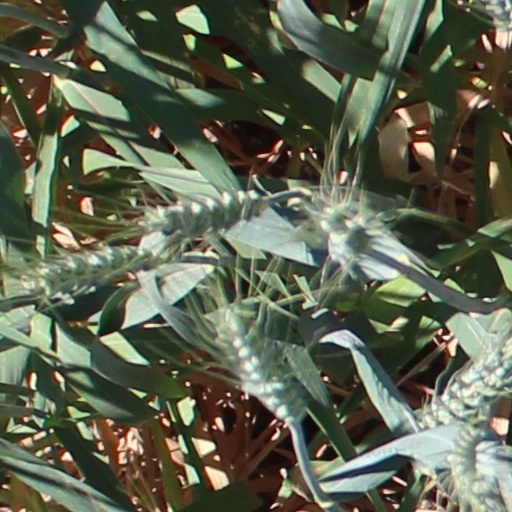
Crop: wheat